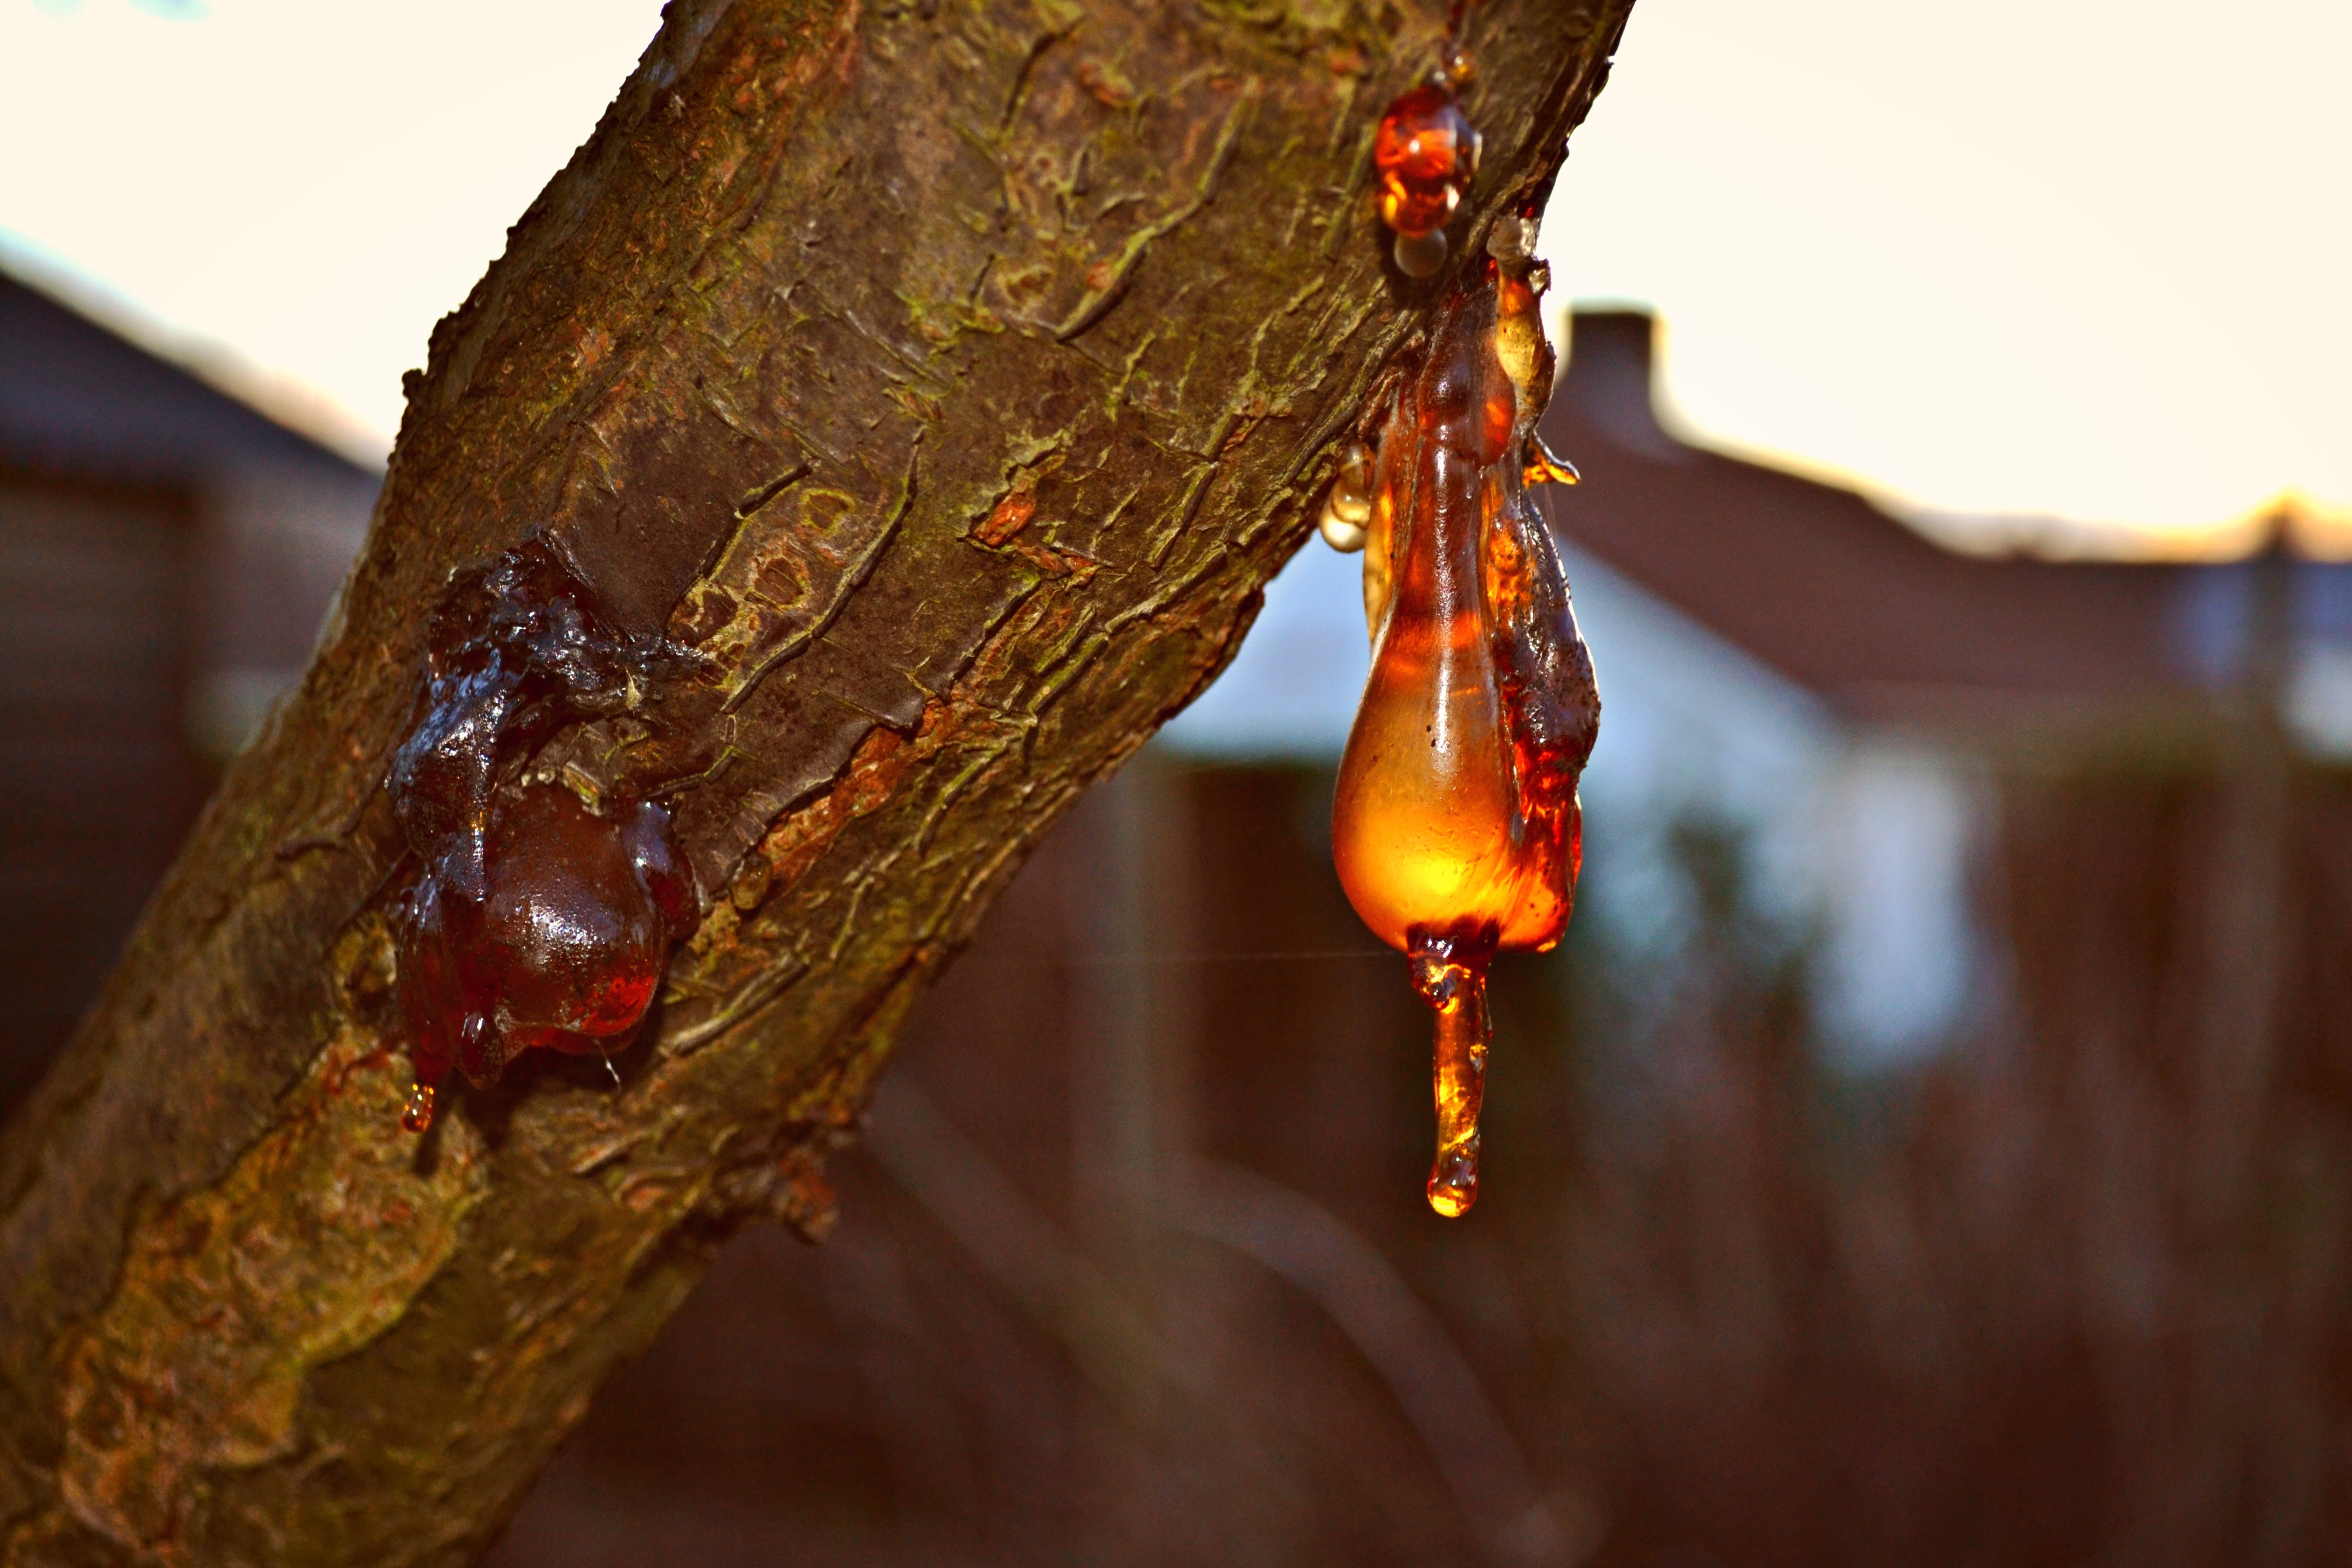
nature, sunset, leaf, flower, bark, evening, red, vegetable, color, autumn, tree trunk, close up, protection, damage, resin, setting sun, macro photography, tree resin, resin blister